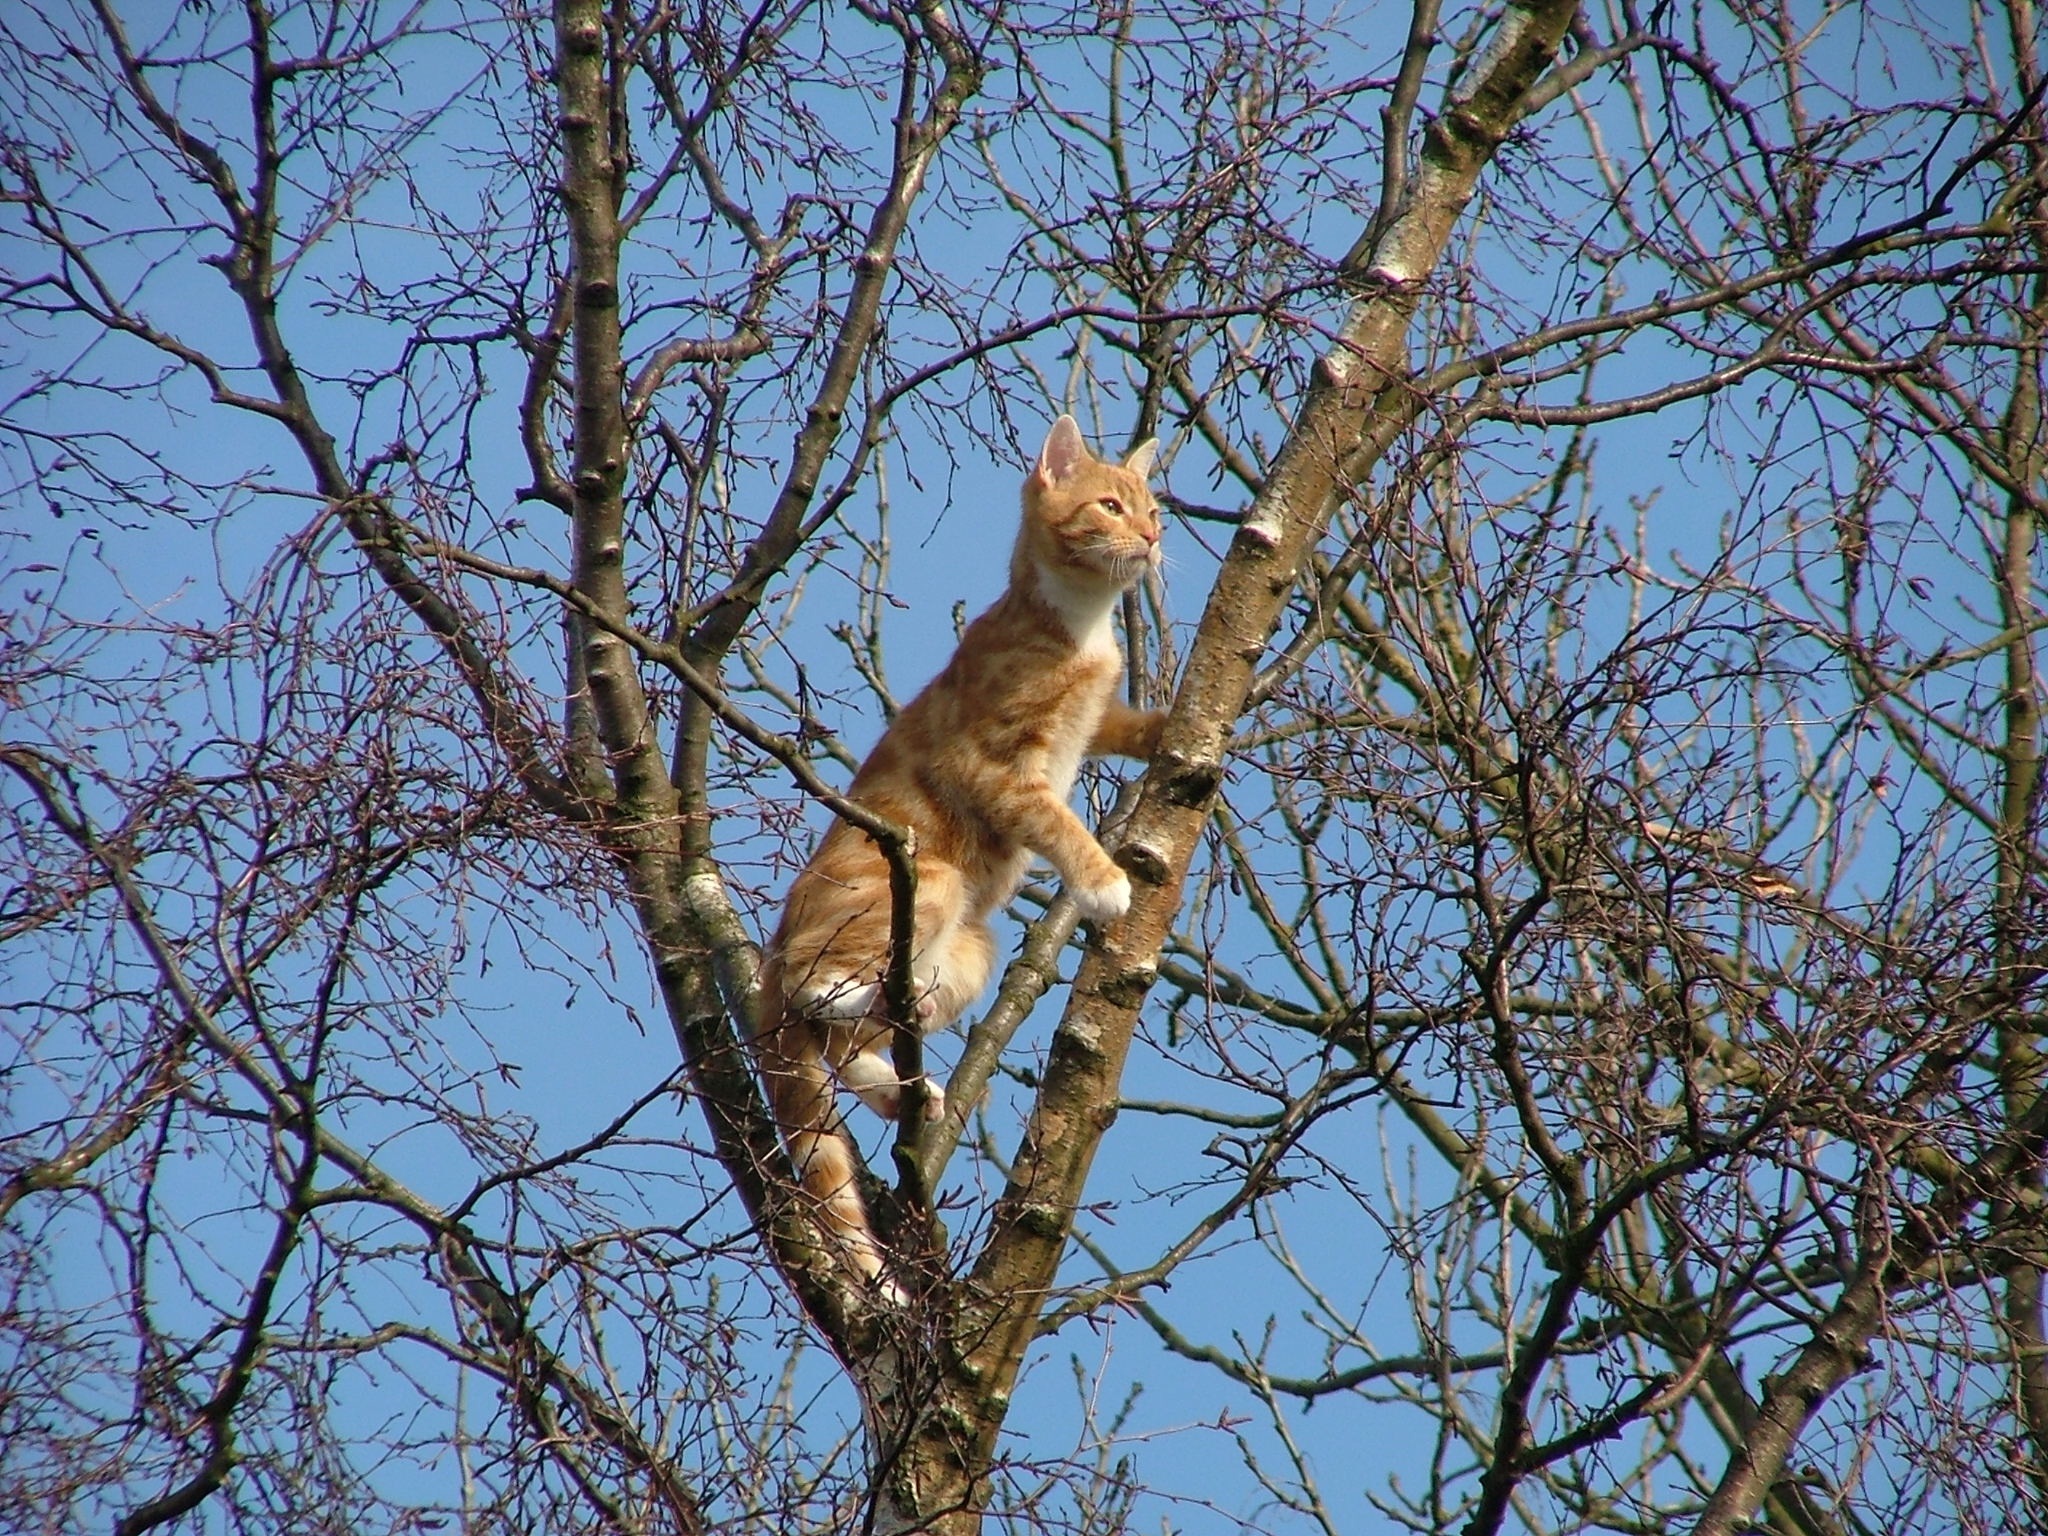
tree, branch, hair, white, camera, animal, cute, looking, wildlife, pet, fur, orange, portrait, young, kitten, cat, small, feline, tabby, mammal, whisker, baby, fauna, playful, curiosity, kitty, paw, furry, vertebrate, domestic, adorable, curious, ginger, breed, stuck